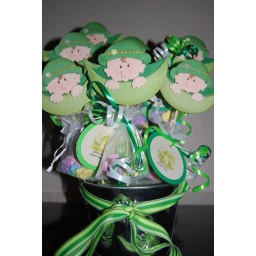
Pea pod favor picks arranged in a bouquet to serve as a table decoration and/or centerpiece. Favors and centerpieces in one!